Rick Dempsey

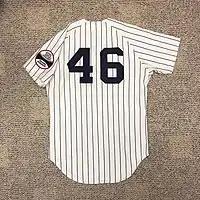
Game-worn home jersey for Dempsey from 1973

Dempsey made his major league debut late in the 1969 season for the division winning Twins managed by Billy Martin, however he didn't qualify for the postseason roster. Dempsey spent a few more seasons shuttling between the Twins and their minor league teams, before being traded to the New York Yankees for Danny Walton on October 31, 1972.